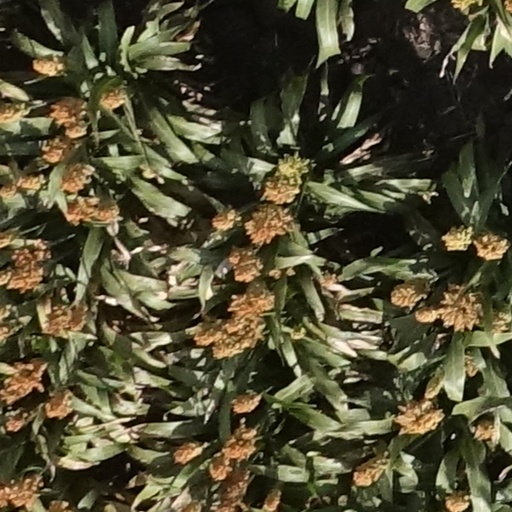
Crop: sorghum